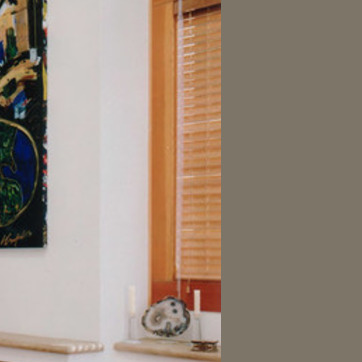
Material: wood